Doncaster

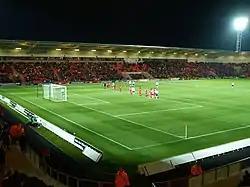
Doncaster Community Stadium

Doncaster Museum and Art Gallery opened as the town's main museum in 1964. It covers natural history, archaeology, local history and fine and decorative art. It has a major exhibition of silverware and trophies won at Doncaster Racecourse. It also houses the Regimental Museum of the King's Own Yorkshire Light Infantry.